Mongols in China

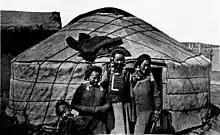
Photo by Yvette Borup Andrews in 1920

China classifies different Mongolian groups like Buryats and Oirats into the same single category as Mongol along with Inner Mongols. The Chinese government also classifies the Tuvans as Mongols, despite Tuvans being a Turkic, non-Mongolic ethnic group. The official language used for all of these Mongols in China is a literary standard based on the Chahar dialect of Mongol.